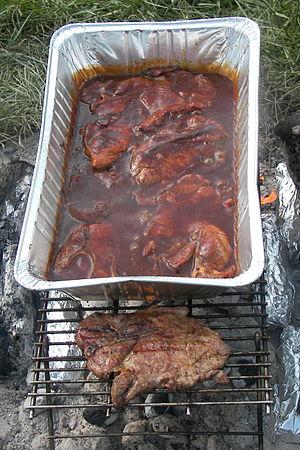
Afelia